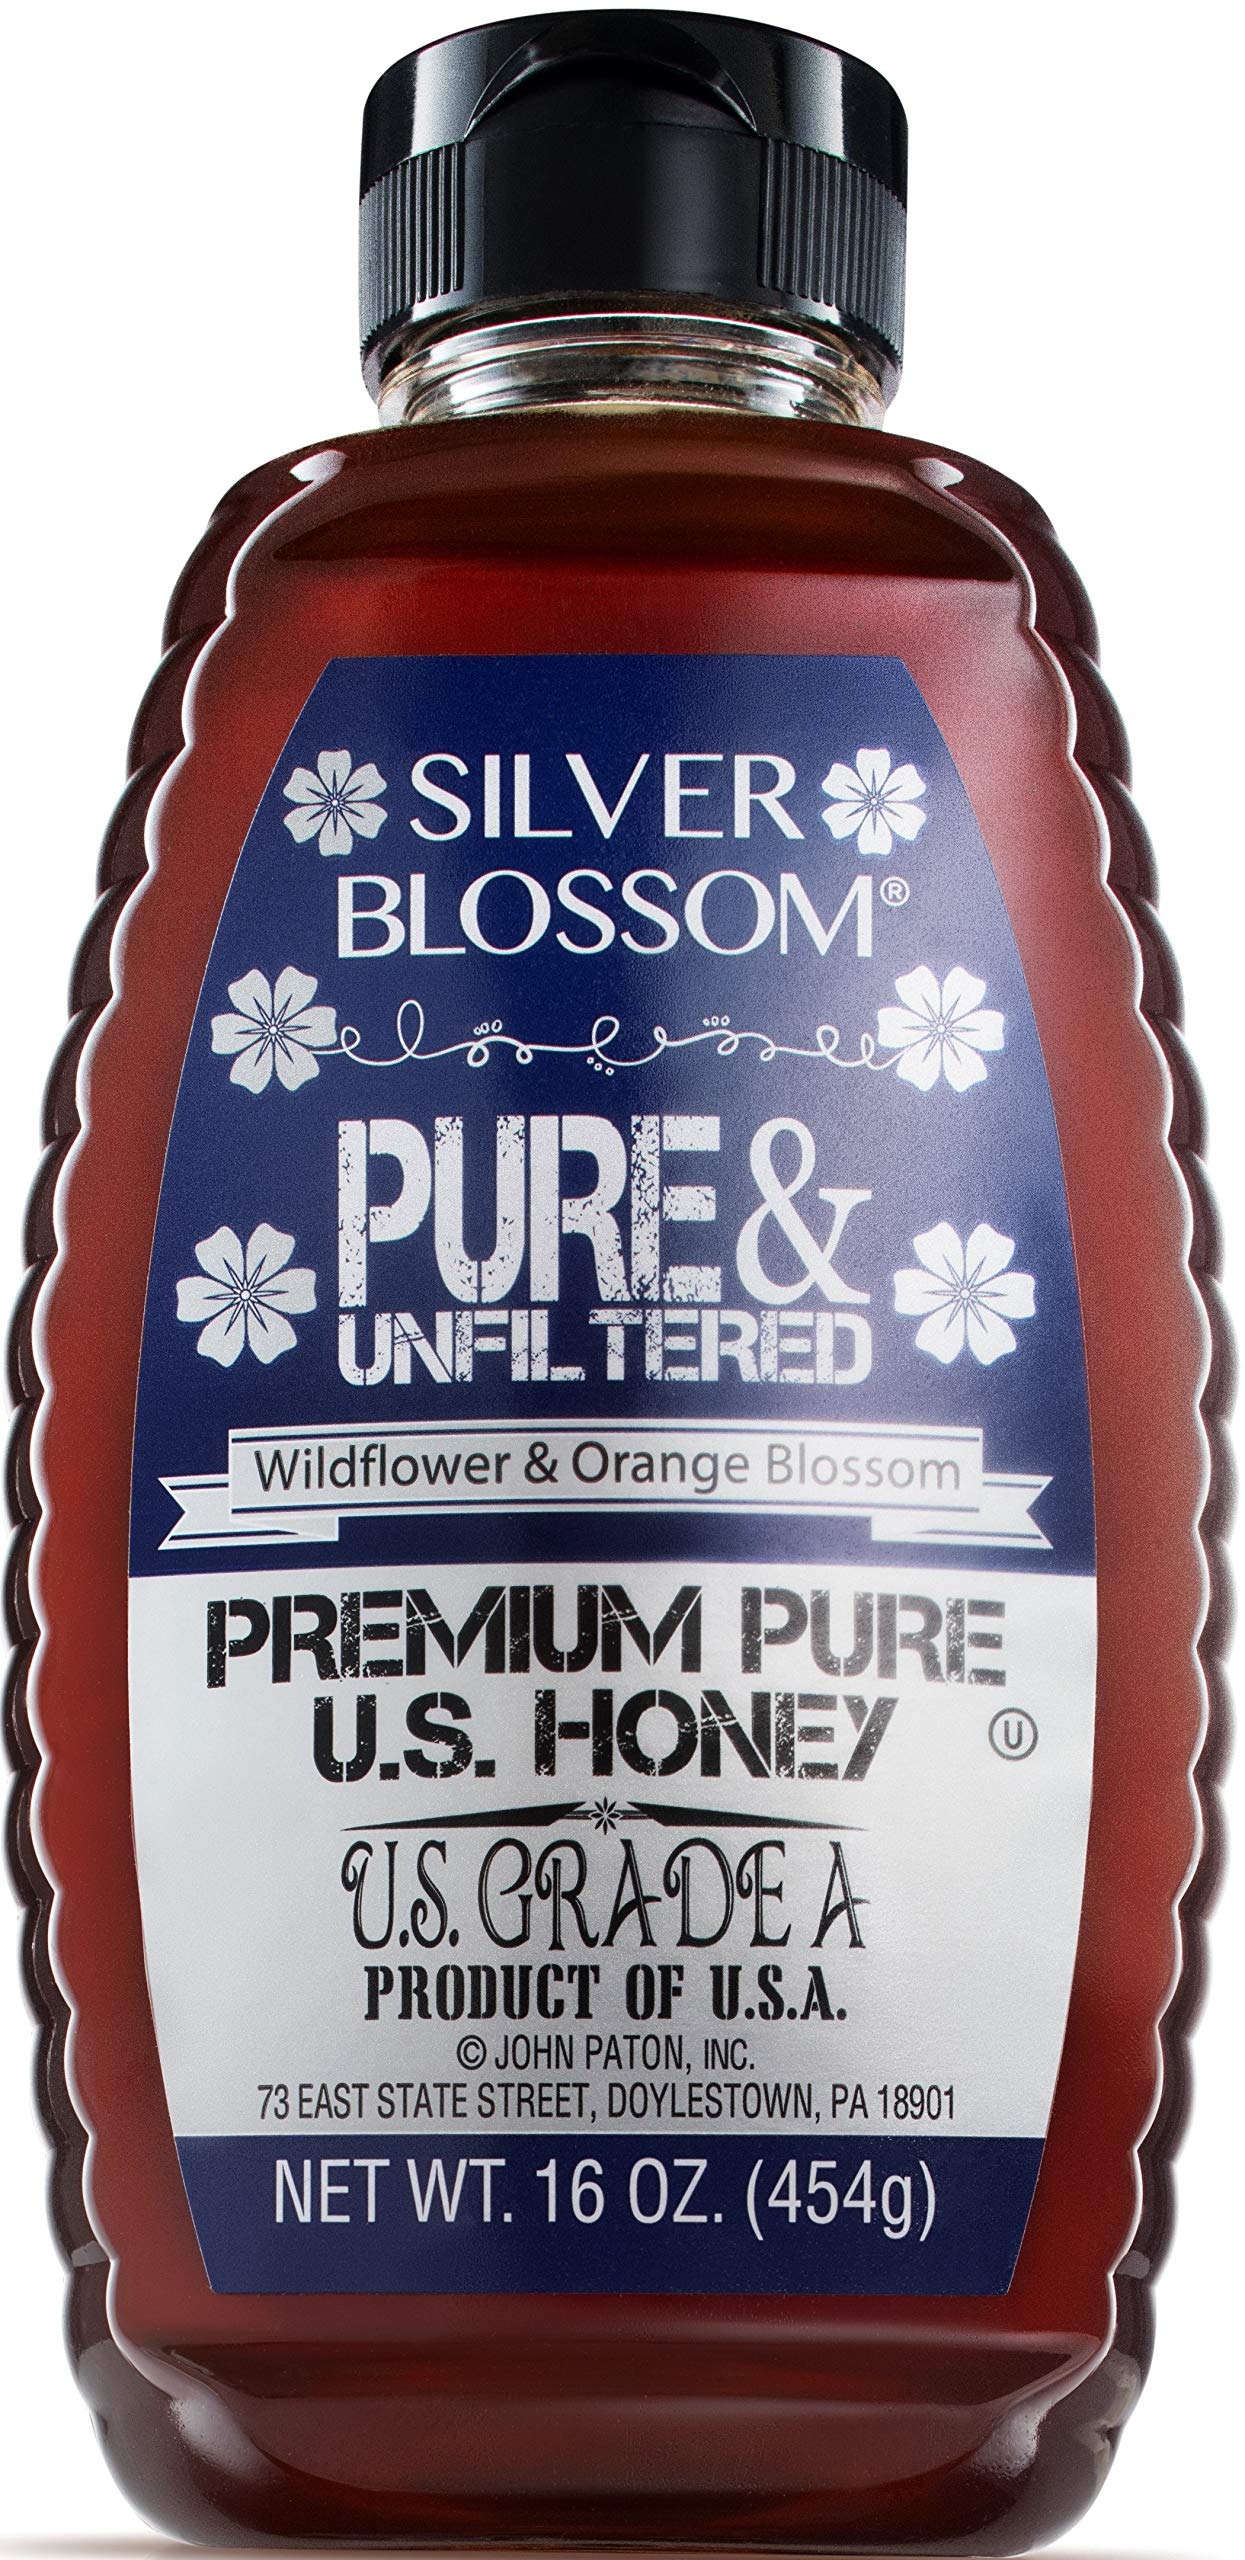
Item Name: Silver Blossom Honey 16 oz
Value: 1.0
Unit: Fl Oz

Price: 7.38